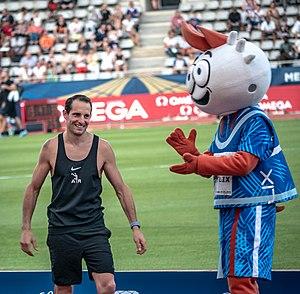
Renaud Lavillenie, né le 18 septembre 1986 à Barbezieux-Saint-Hilaire, est un athlète français, spécialiste du saut à la perche, champion olympique à Londres en 2012.